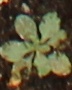
Label: Horseweed